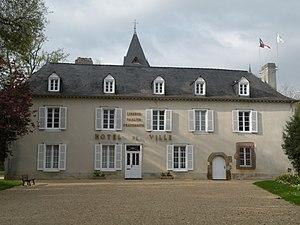
Mairie de Cesson-Sévigné. Ancien manoir de la Chalotais (XVIe siècle), il accueille la mairie depuis 1974.
Cesson-Sévigné est une commune française située dans le département d'Ille-et-Vilaine, en région Bretagne.